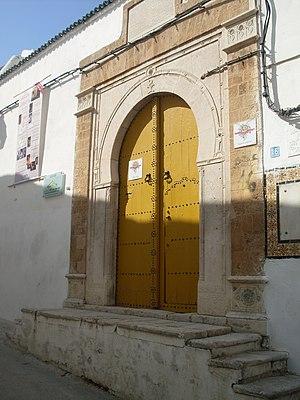
Zaouïet Sidi Abdelkader, Rue Diwan, Médina de Tunis This is a photo of the protected monument identified by the ID 11-113 in Tunisia.
Cette liste des monuments classés du gouvernorat de Tunis est une liste des monuments historiques et archéologiques protégés et classés du gouvernorat de Tunis établie par l'Institut national du patrimoine de Tunisie.
Le mausolée Sidi Abdelkader est une zaouïa située sur la rue du Divan dans la médina de Tunis.